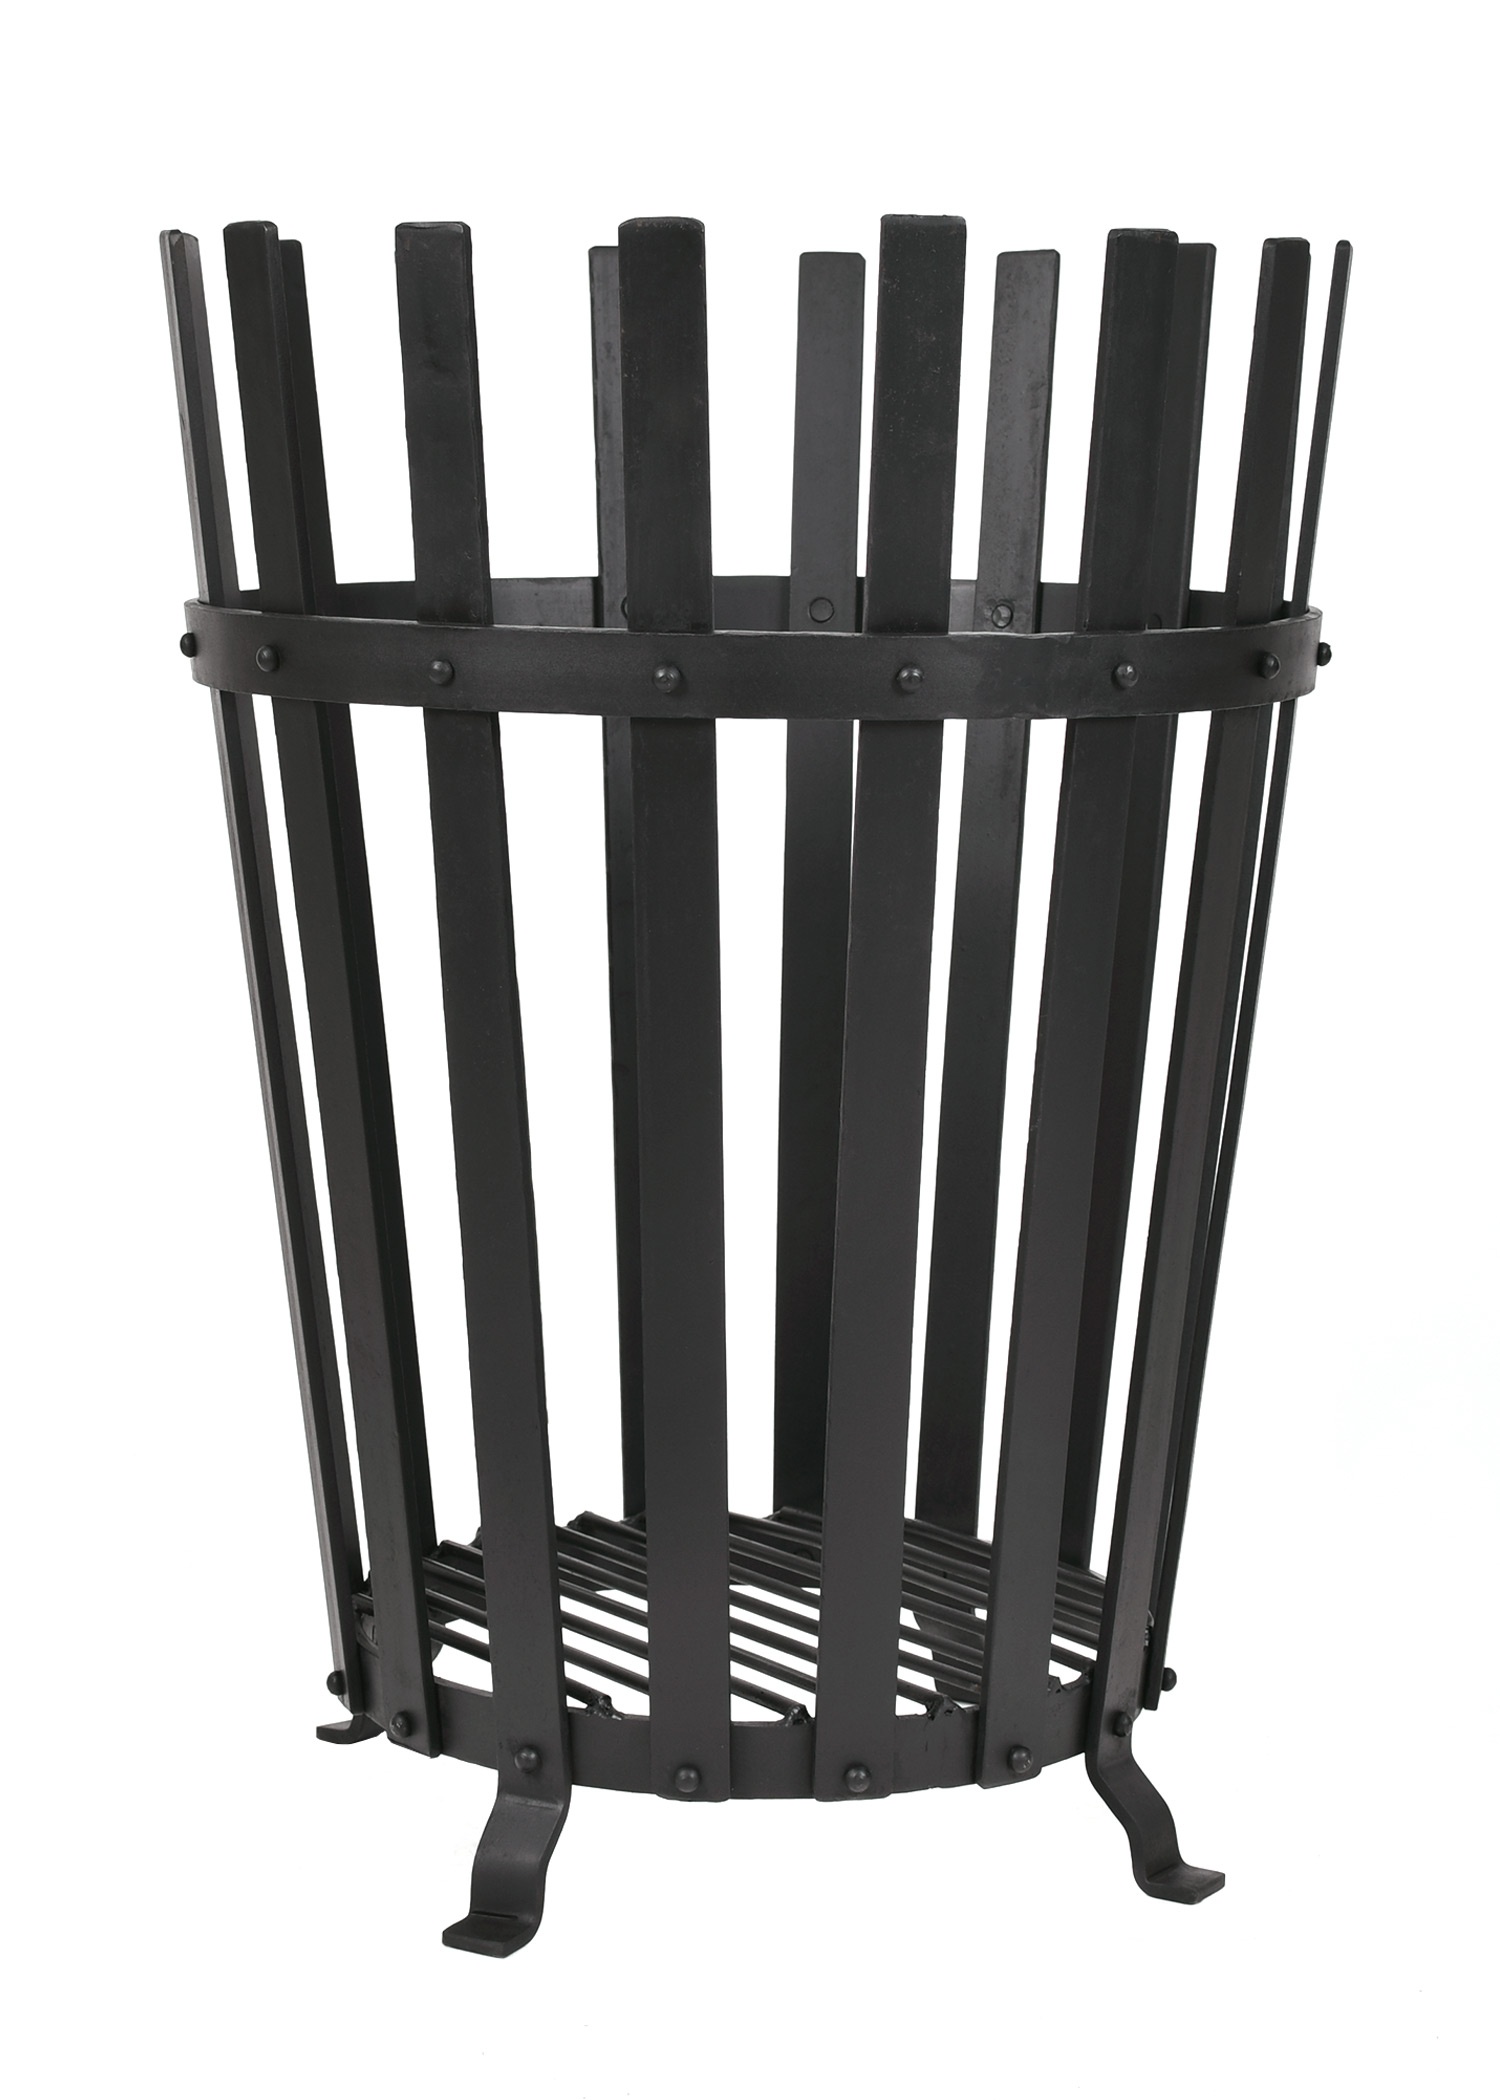
Feuerkorb aus Stahl – handgefertigt, römisches Design, 60 cm
Feuerkorb aus Stahl – robust & handgefertigt nach römischem Vorbild Dieser massive Feuerkorb ist kein Leichtgewicht aus dem Baumarkt, sondern ein echtes Stück Handwerkskunst. Nach römischen Vorbildern gefertigt, überzeugt er durch robuste Verarbeitung und eine eindrucksvolle Optik, die sowohl im Reenactment als auch im heimischen Garten eine hervorragende Figur macht. Die Materialstärke von ca. 6 mm macht den Feuerkorb besonders langlebig und stabil – mit einem Gewicht von rund 18 kg bringt er alles mit, was man von einem authentischen, soliden Feuerkorb erwartet. ⚔ Handgefertigter Feuerkorb nach römischen Vorbildern ⚔ Massiver Stahl, keine Baumarktqualität ⚔ Ideal für Reenactment, Lagerleben, LARP & Garten ⚔ Materialstärke: ca. 6 mm (vertikale Flacheisen) ⚔ Höhe: ca. 60 cm | max. Umfang: ca. 147 cm ⚔ Gewicht: ca. 18 kg – sehr robust und langlebig Ein authentisches Ausstattungsstück für jede historische Darstellung – und ein eindrucksvoller Blickfang bei Gartenfesten oder Lagerfeuerabenden.
Brand: Battle-Merchant
Category: Home & Garden > Fireplace & Wood Stove Accessories > Log Racks & Carriers > Firewood Holders